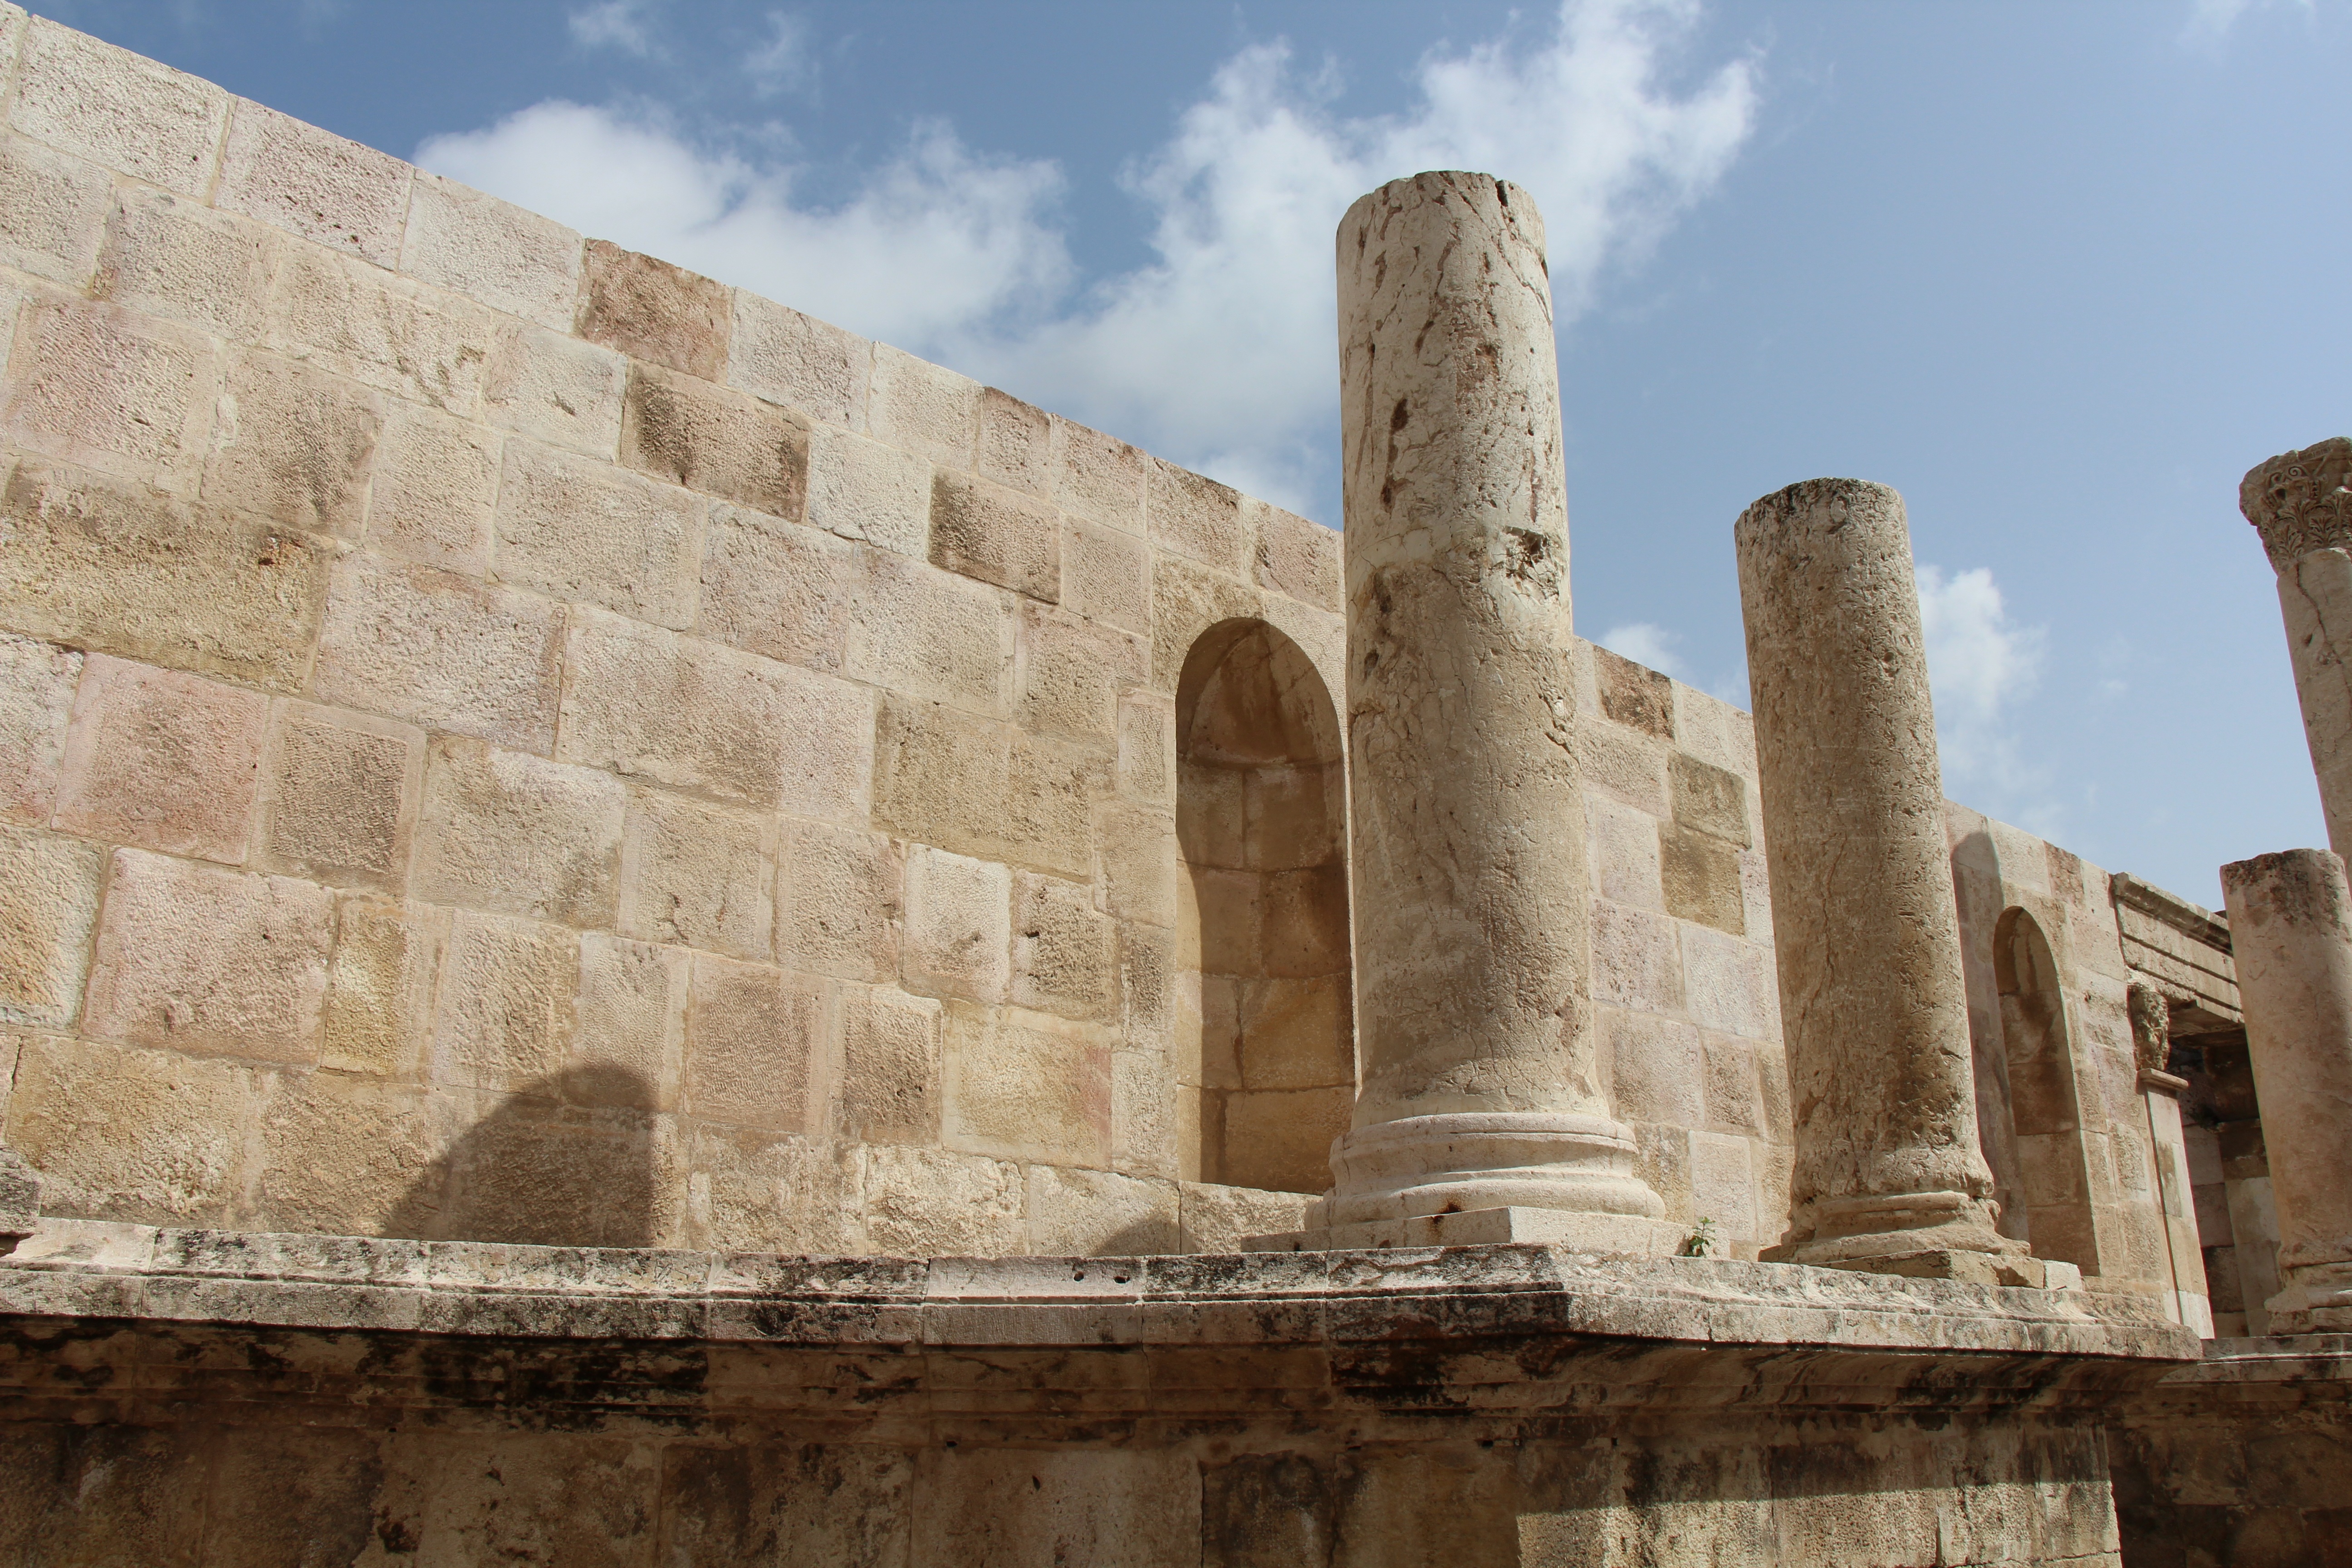
rock, architecture, structure, building, wall, monument, downtown, arch, column, landmark, fortification, temple, ruins, columns, history, archaeological site, unesco world heritage site, roman theatre, roman temple, historic site, amman, ancient history, egyptian temple, ancient roman architecture, ancient greek temple